Weaver Viaduct

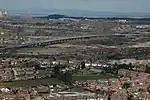
View in March 2008

It was designed from 1964 to 1967. It was designed by Husband and Company Consulting Engineers of Sheffield.